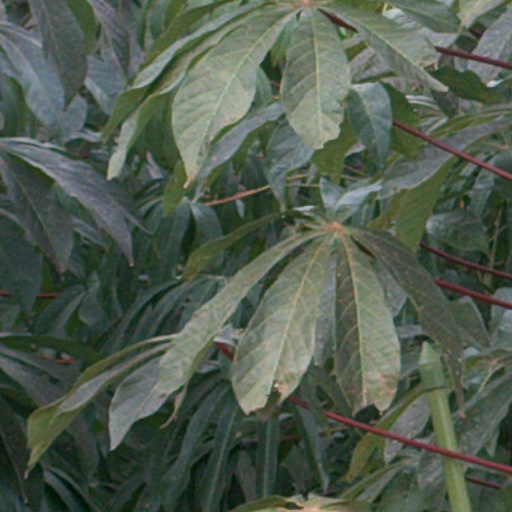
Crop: cassava